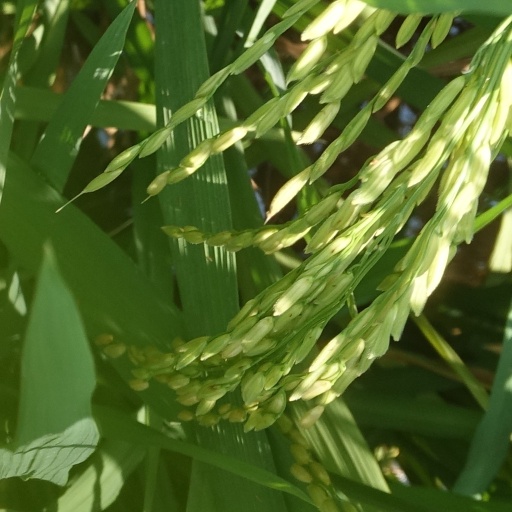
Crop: rice